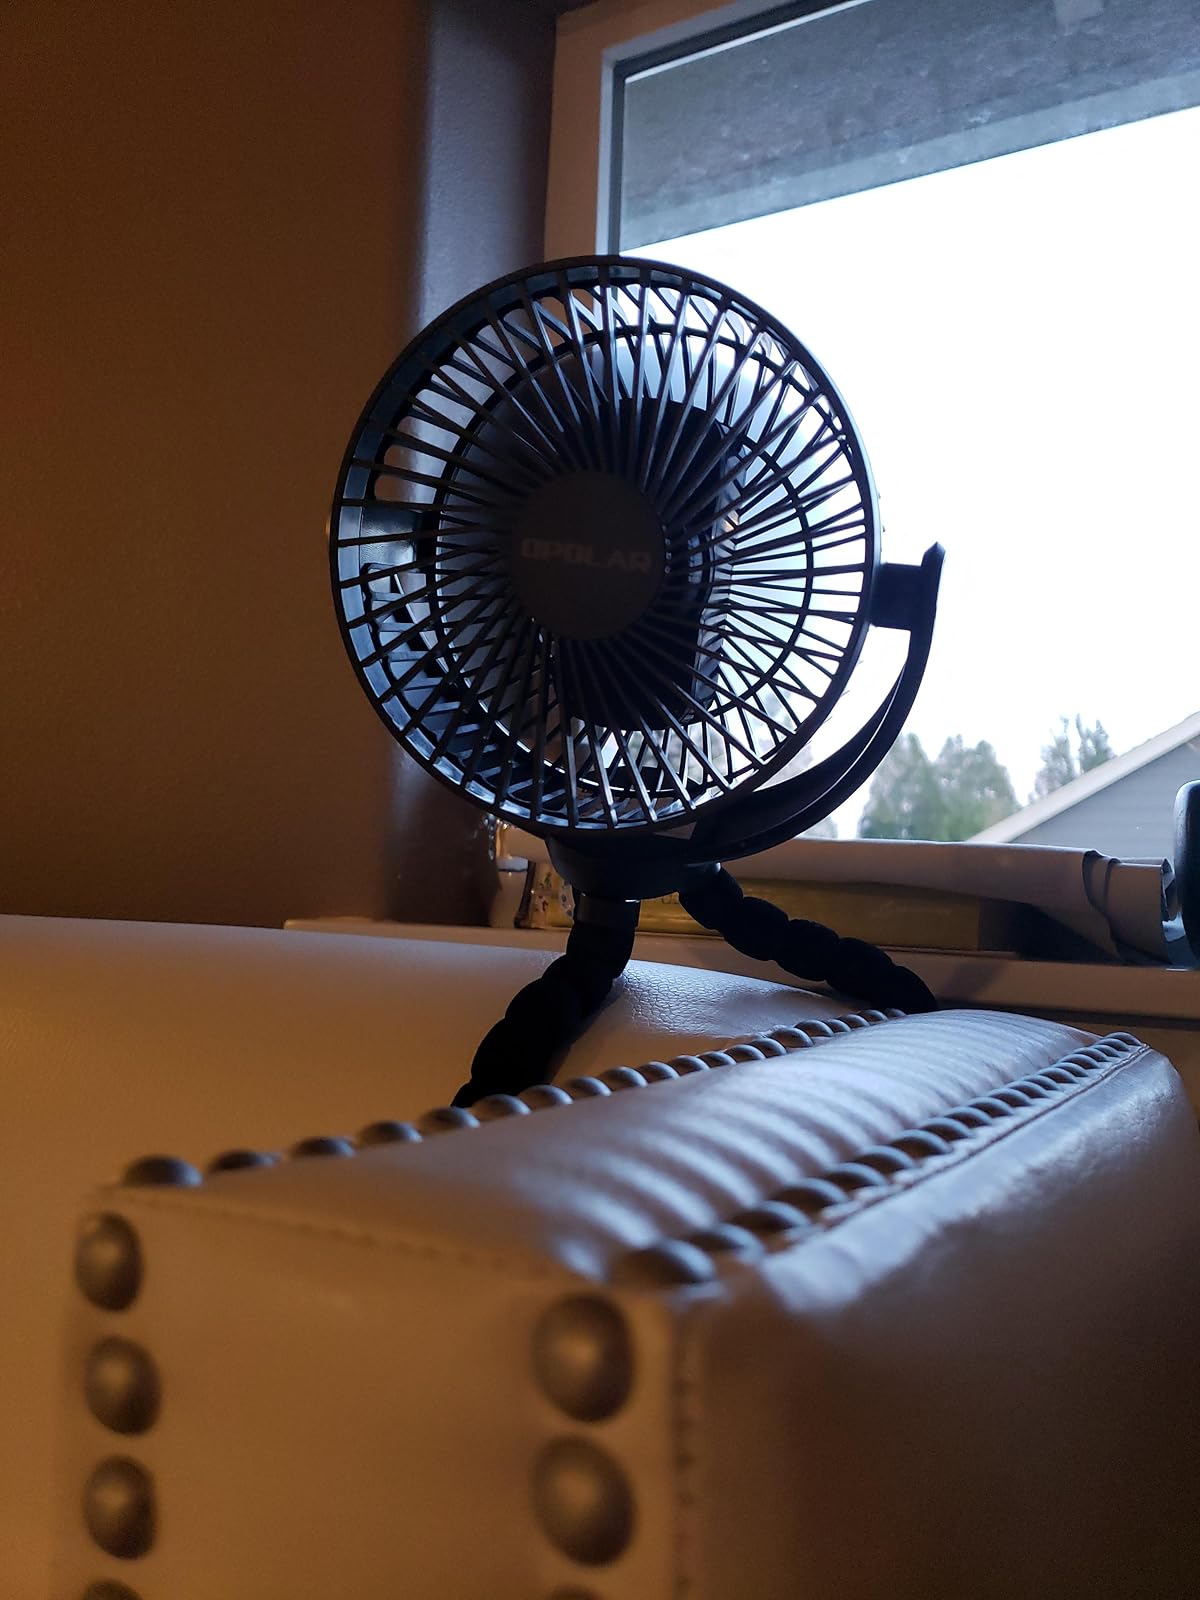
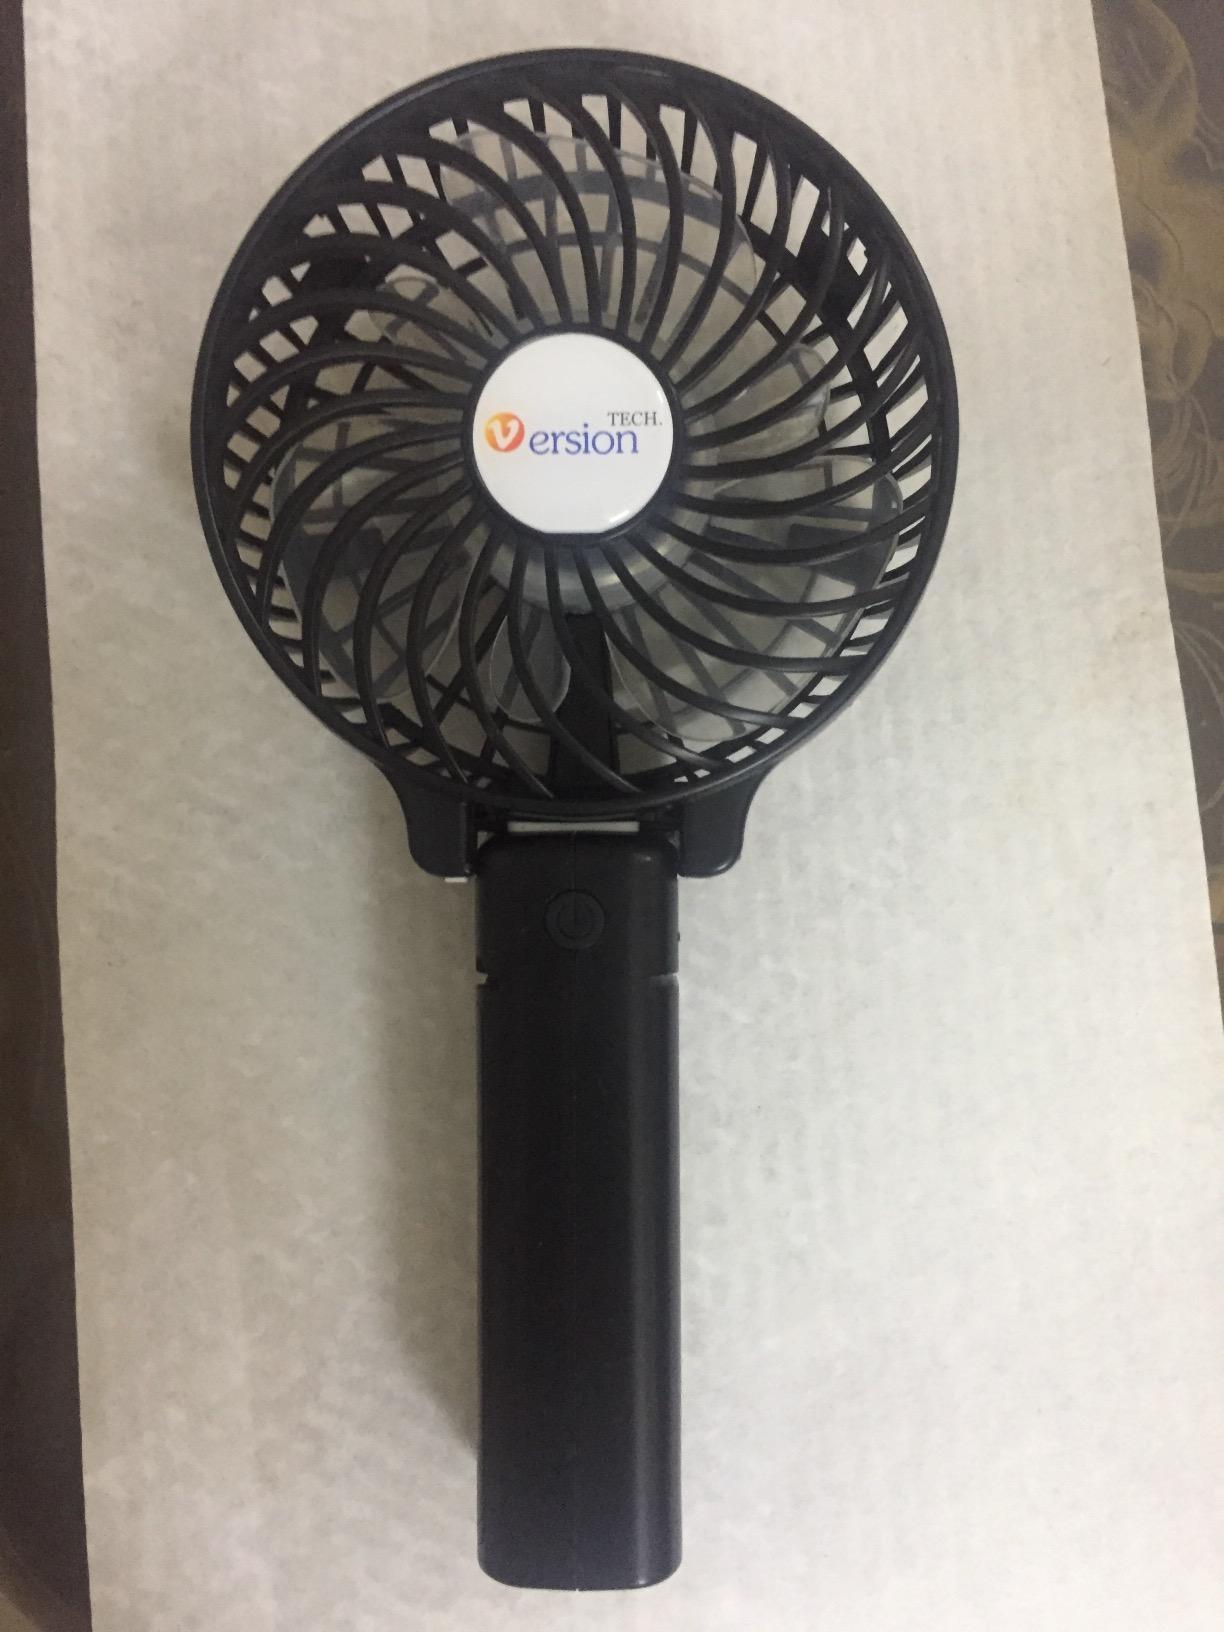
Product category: fan
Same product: no